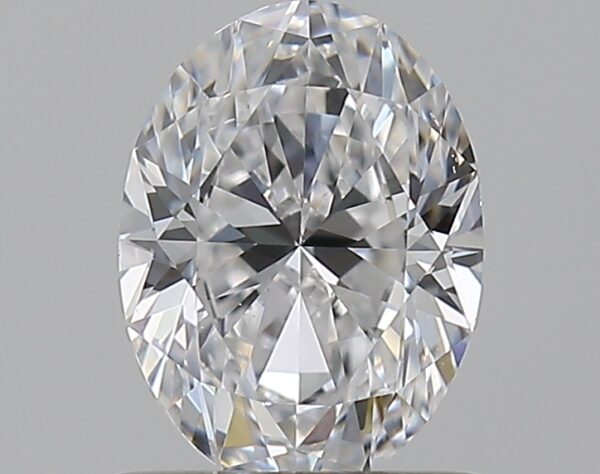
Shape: oval
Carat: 0.7
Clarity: VS2
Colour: D
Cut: EX
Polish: EX
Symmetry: VG
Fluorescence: N
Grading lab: GIA
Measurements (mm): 6.65 x 4.95 x 3.14